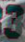
Number: 3